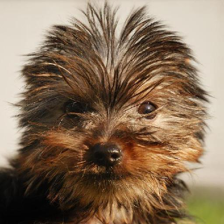
Label: animals